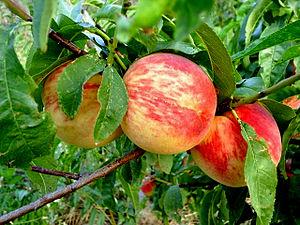
Le libre consortium municipal d'Agrigente est une collectivité territoriale italienne de Sicile dont la capitale est Agrigente. Il remplace en 2015 l'ancienne province du même nom.